Minotaurasaurus

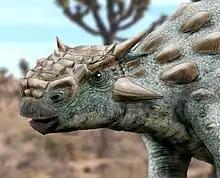
Restoration of "Minotaurasaurus" in paleoenvironment

The remains of "Minotaurasaurus" were likely recovered from the Ukhaa Tolgod locality at the Djadochta Formation. The formation is divided into two members, the lower Bayn Dzak Member and the upper Turgrugyin Member. The Bayn Dzak Member consists of moderate reddish orange, crossbedded, and structureless sandstones, with subordinate deposits of brown siltstone and mudstone. The mudstone and siltstone represents an interdune facies deposited by fluvial action, while the crossbedded and structureless sandstones represent eolian dunes and fluvial deposits or sandslides that occurred on the dune faces. The Turgrugyin Member consists of very pale orange to light gray sands, which also represents a crossbedded dune facies and a structureless sandslide facies. Magnetostratigraphic datings from the Bayn Dzak and Tugriken Shireh localities suggest that the formation dates to the late Campanian stage of the Late Cretaceous, ca. ~75-71 Ma. Based on the strata, rock facies, sedimentation and coeval units, the Djadochta Formation represents an arid environment consisting of sand dunes and short-lived water bodies with a warm, semiarid climate.